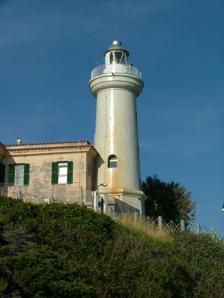
Building: Capo Circeo Lighthouse
Country: Unknown
Year built: 1866
Lighthouse in Lazio, Italy Lighthouse Capo Circeo Lighthouse Capo Circeo lighthouse Location San Felice Circeo Lazio Italy Coordinates 41°13′20″N 13°04′07″E / 41.222349°N 13.068531°E / 41.222349; 13.068531 Tower Constructed 1866 Foundation octagonal prism basement Height 18 metres (59 ft) Shape cylindrical tower with gallery and lantern Markings white tower, grey metallic lantern dome Power source mains electricity Operator Marina Militare Light Focal height 38 metres (125 ft) Lens Type OR S3 Intensity main: AL 1000 W LABI 100 W Range main: 23 nautical miles (43 km; 26 mi) reserve: 18 nautical miles (33 km; 21 mi) Characteristic FI W 5s. Italy no. 2258 E.F Capo Circeo Lighthouse ( Italian : Faro di Capo Circeo ) is an active lighthouse in Lazio , Italy , located on Capo Circeo, about 3 kilometres west of San Felice Circeo . History The lighthouse has been active since 1866, and was built under the pontificate of Pope Pius IX . The lighthouse is composed of a keeper's house with an adjacent tower 18 metres high. The lighthouse has a rotating view that emits flashes of white light every 5 seconds. The height of the focal plane above sea level is about 38 metres. The lighthouse has a rated capacity of 23 nautical miles (43 km). It  is part of the Command Area Lighthouses of the Navy based in Naples , which deals with all the lights of the southern Tyrrhenian Sea . Gallery See also List of lighthouses in Italy References